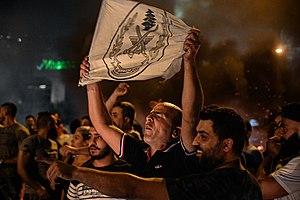
Les manifestations libanaises de 2019-2020 sont une série de protestations au niveau national, en réponse à l’échec du gouvernement à trouver une solution à la crise économique qui menace le Liban depuis près d’un an. Les contestations interviennent directement après l’annonce de nouveaux impôts sur l’essence, le tabac et les appels en ligne par le biais d’applications comme WhatsApp.